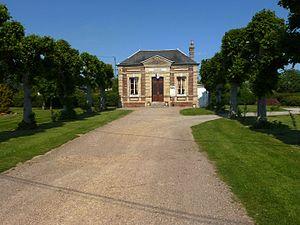
Berville-la-Campagne est une commune française située dans le département de l'Eure en région Normandie.